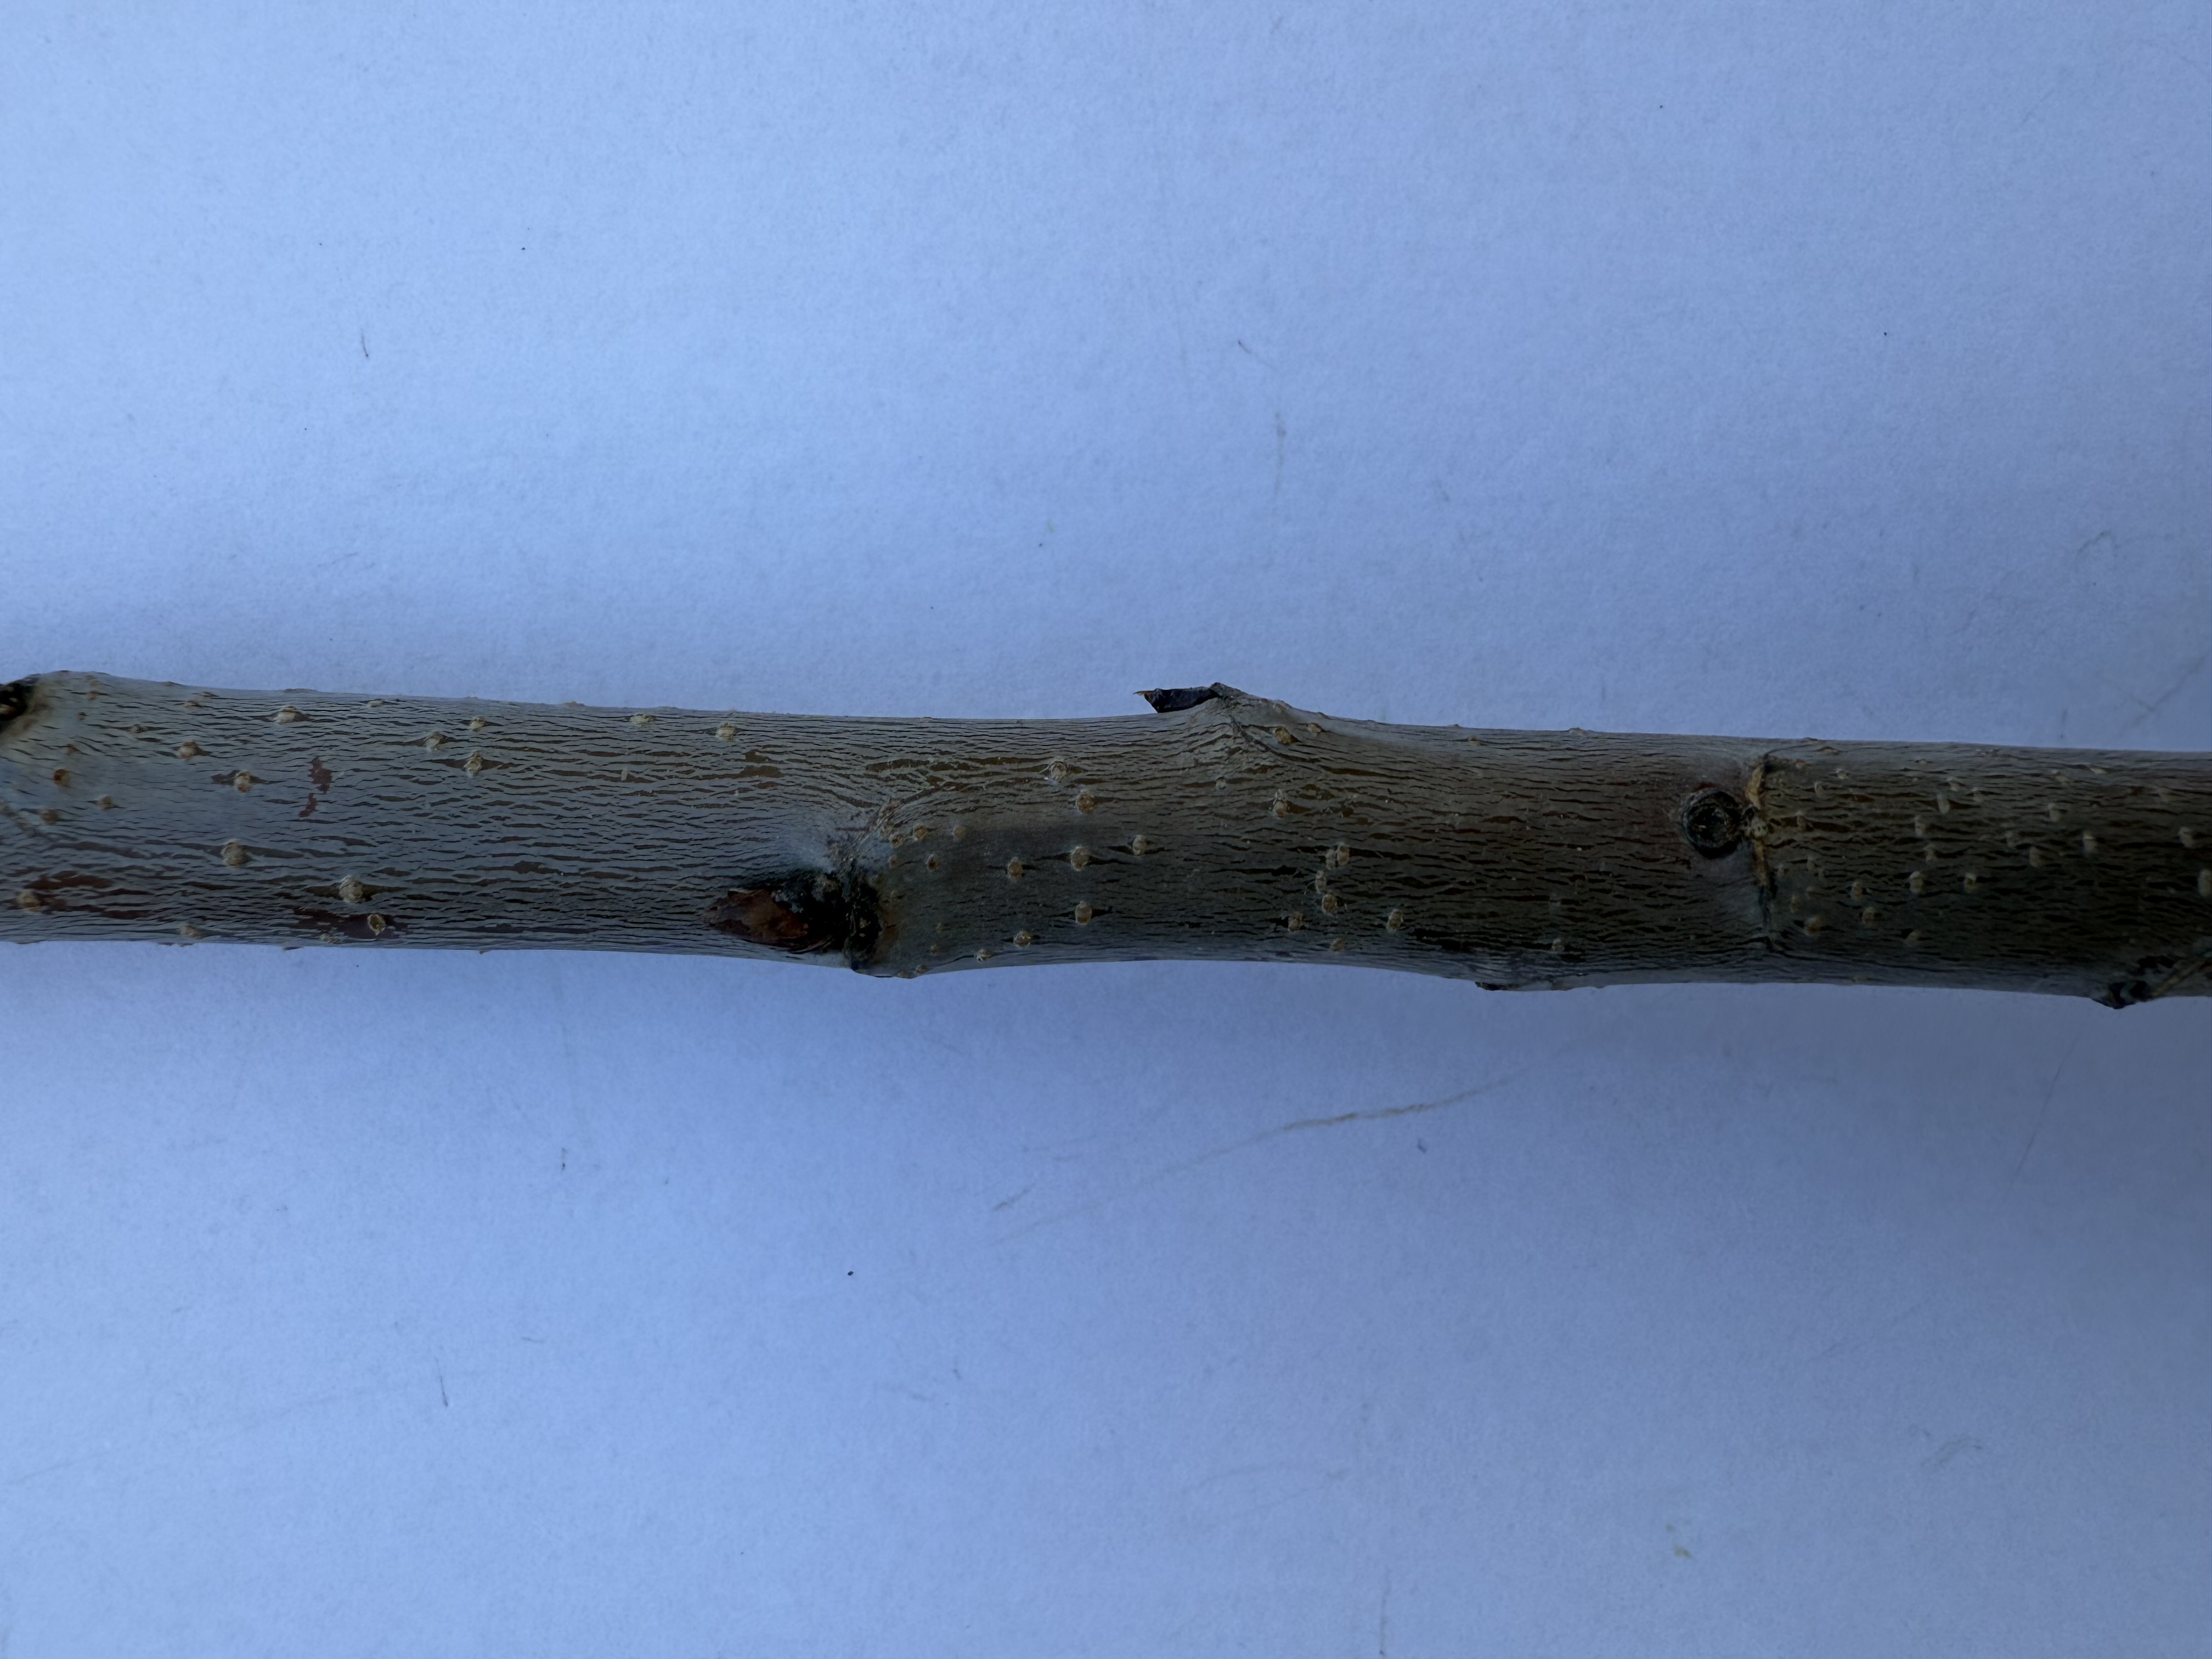
Variety: Yellow Cherry